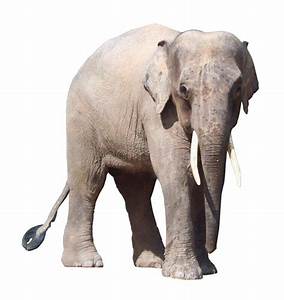
Label: elefante